David Dellepiane

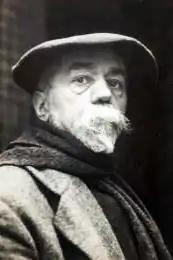
David Dellepiane (early 1900s)

Davide Paolo Dellepiane, known as David Dellepiane (16 October 1866, Genoa – 25 June 1932, Marseille) was a French painter, lithographer and poster artist of Italian origin.